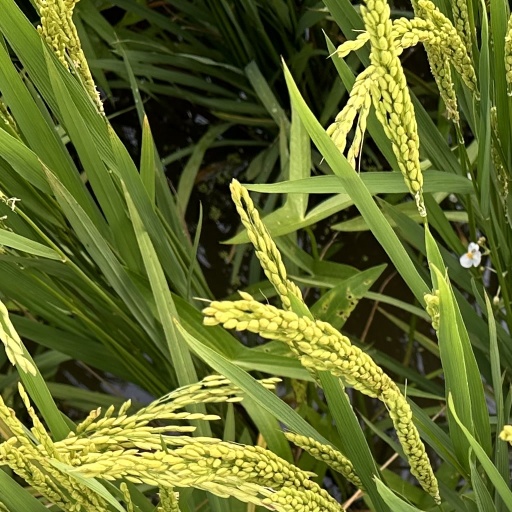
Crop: rice